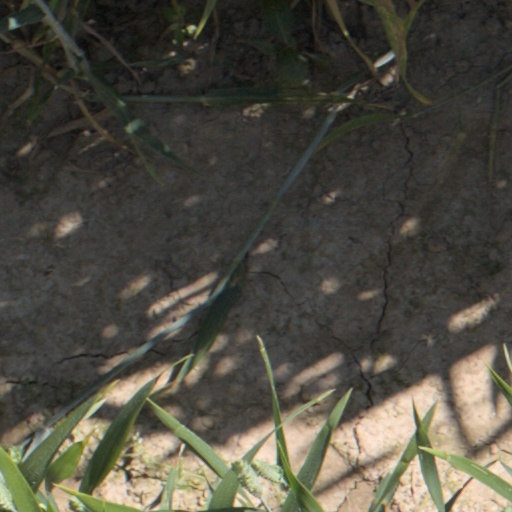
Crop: wheat